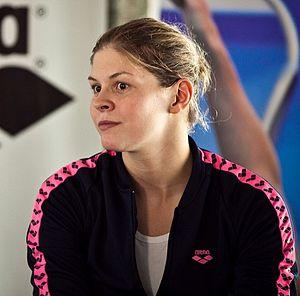
Lotte Friis, née à Hørsholm le 9 février 1988, est une nageuse danoise.